Whimple railway station

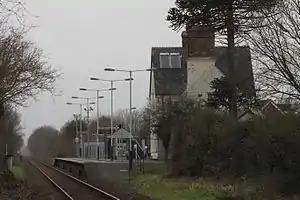
Seen from the east in 2016

Whimple railway station serves the village of Whimple in east Devon, England. It is operated by South Western Railway which provides services on the West of England Main Line. It is down the line from .